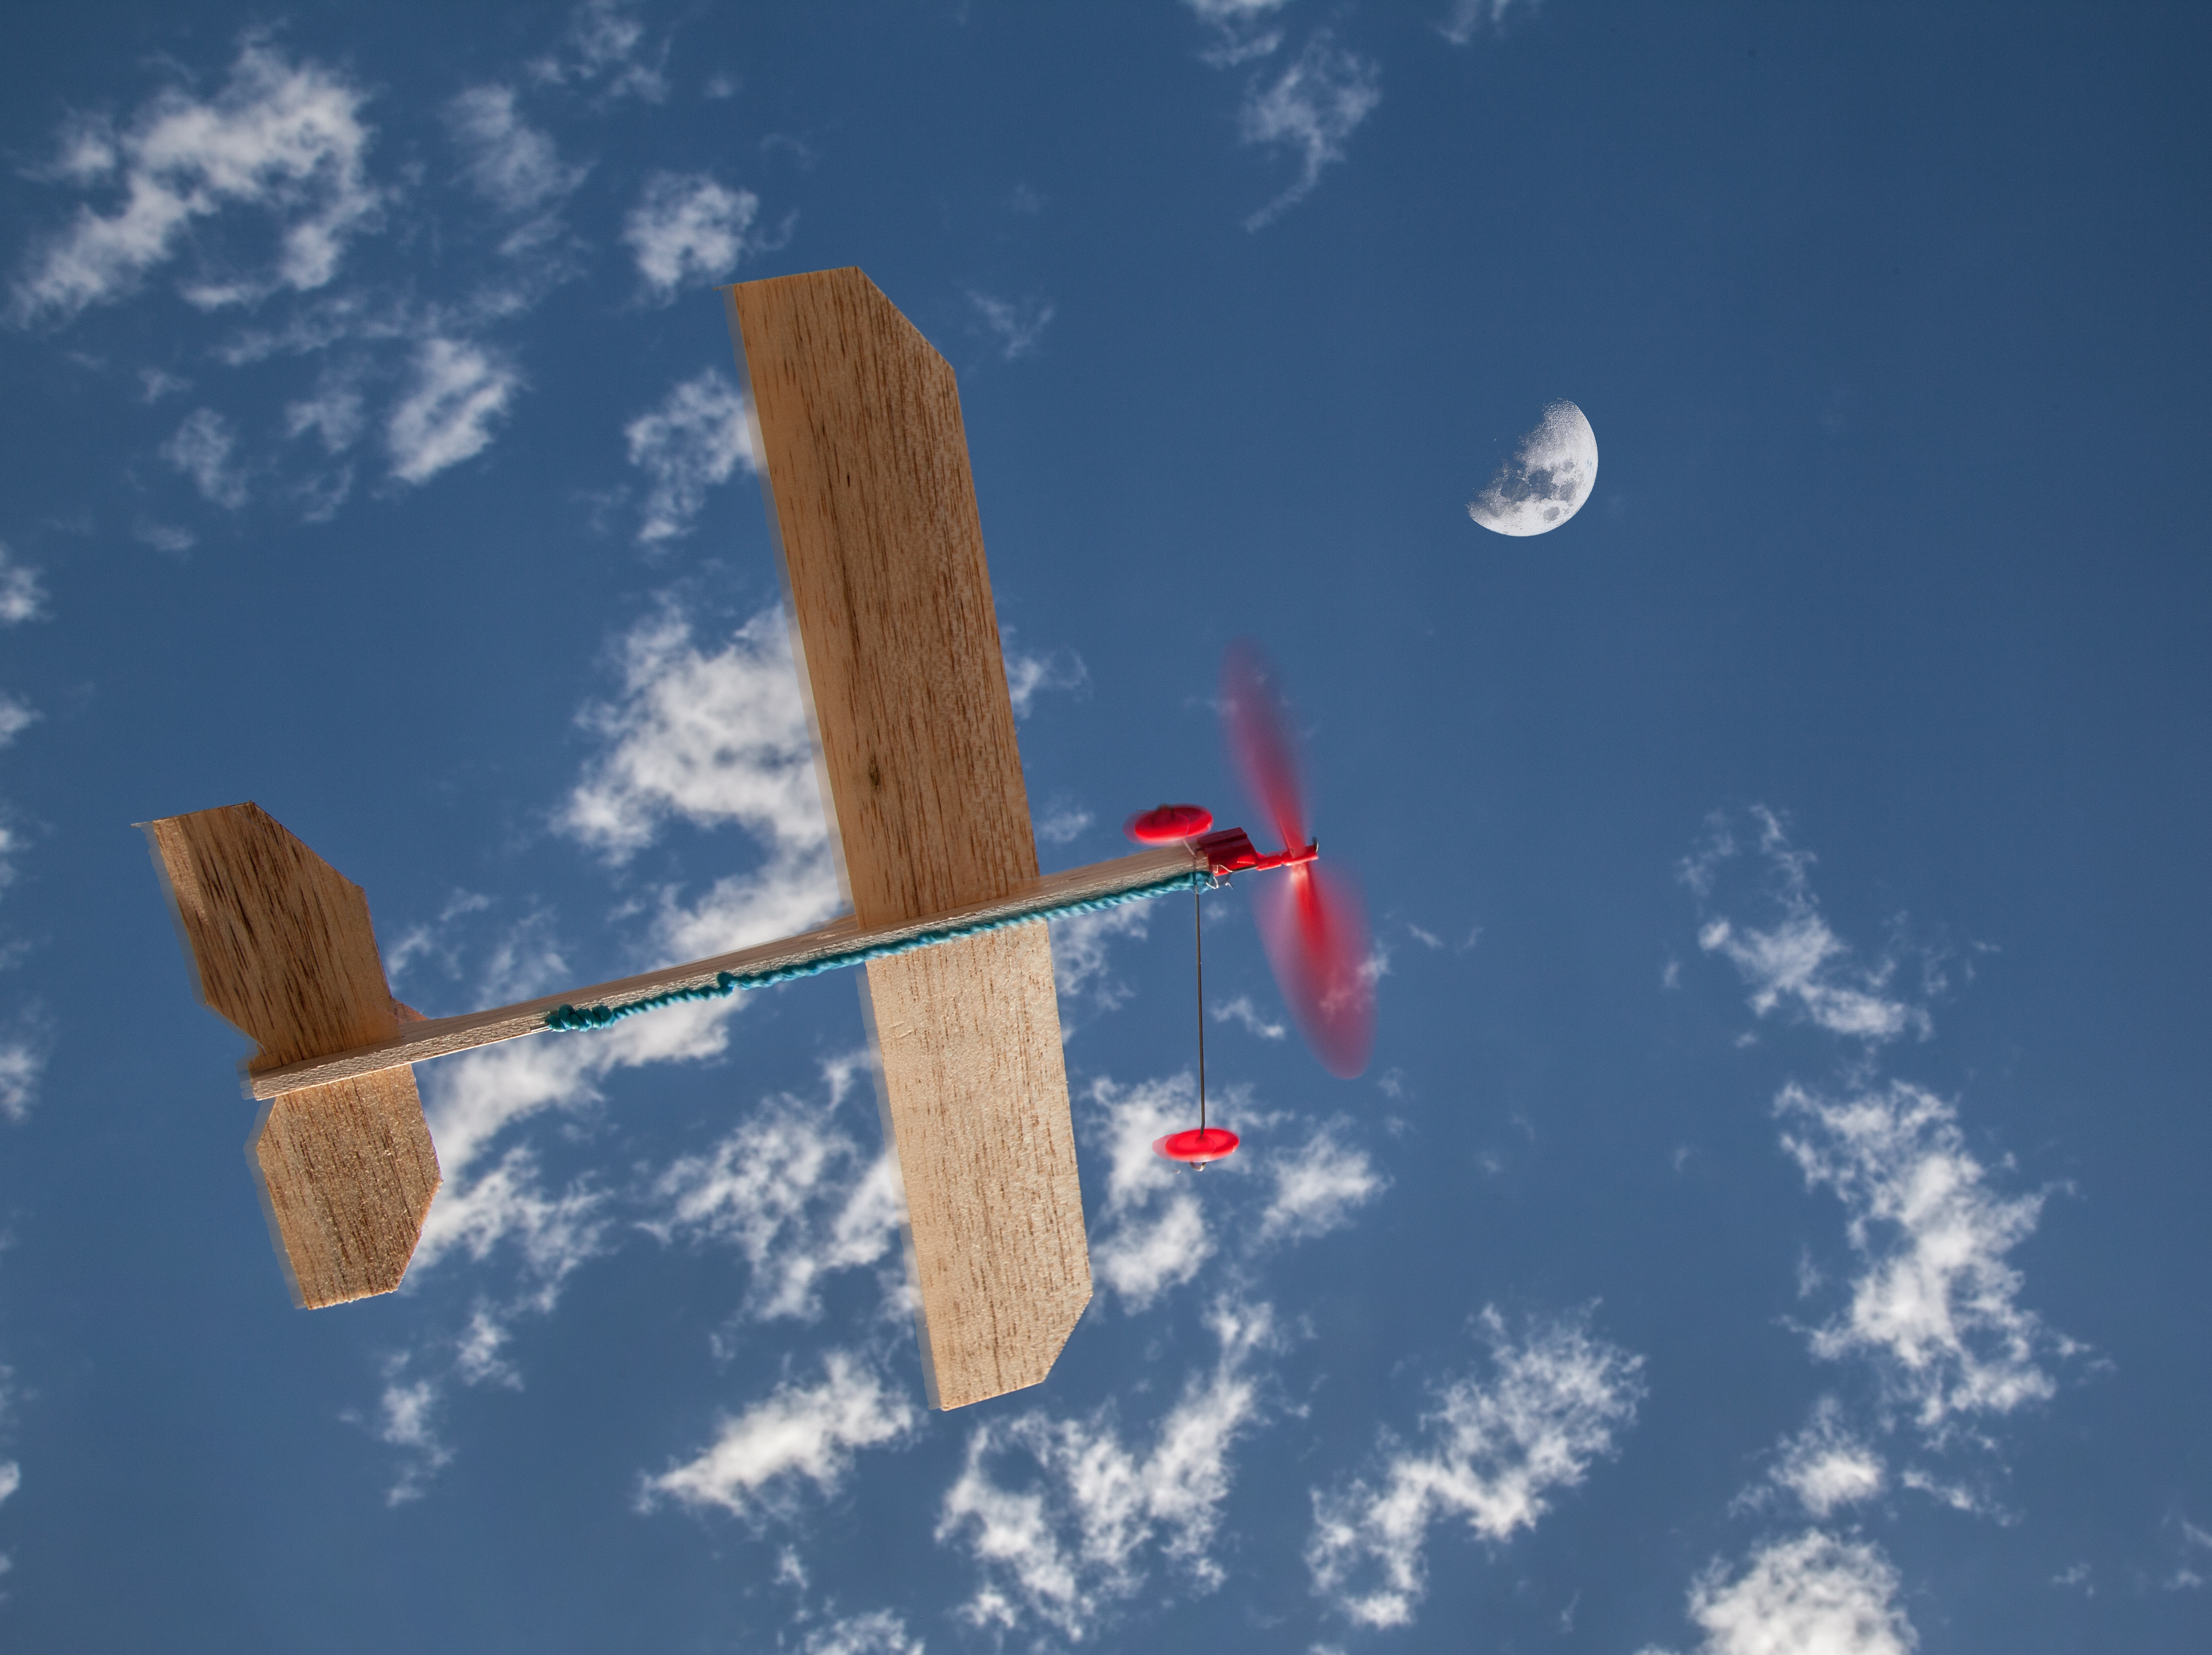
wing, cloud, sky, wind, flying, airplane, aircraft, vehicle, aviation, flight, space, blue, toy, moon, astronaut, above, glider, tribute, aeroplane, luna, cosmonaut, jetstream, sacramento, air sports, balsa, windup, balsawood, theeaglehaslanded, dreamsofflight, guillows, madeofgenuine, aerobatics, atmosphere of earth, windsports